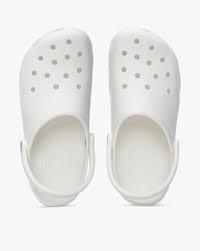
Label: Clog